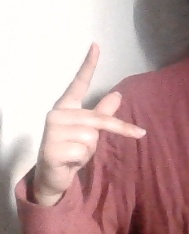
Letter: dha